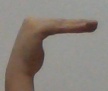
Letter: haa